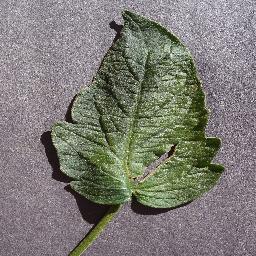
Label: Tomato___healthy